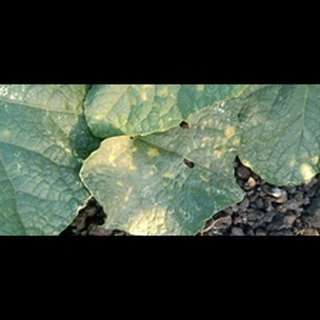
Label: diseased_cucumber